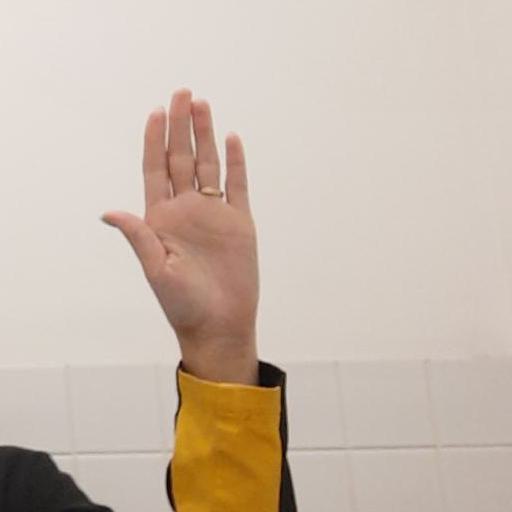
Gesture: stop